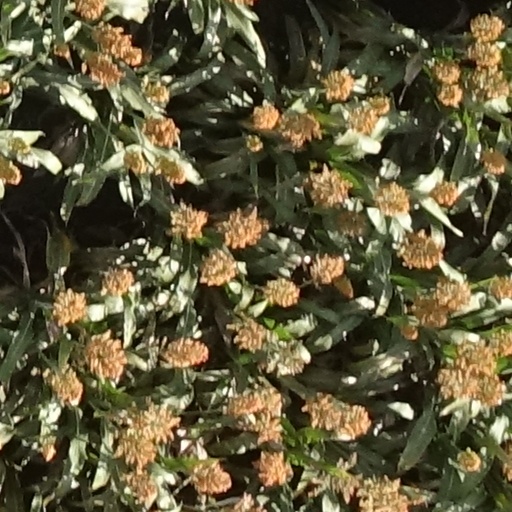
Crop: sorghum